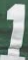
Number: 1